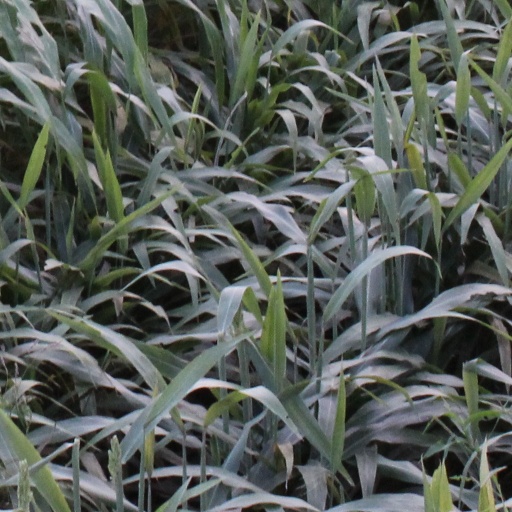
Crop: sorghum